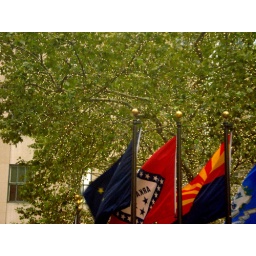
30 Rock - flags, white lights in tree behind